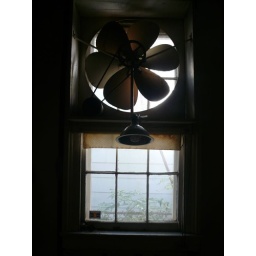
A lot of the windows in the house we stayed still had the windows boarded up from Gustav so the place was lowlit.